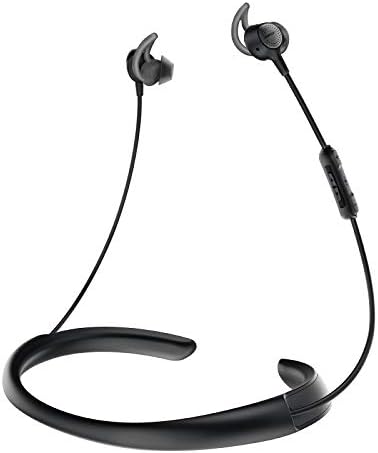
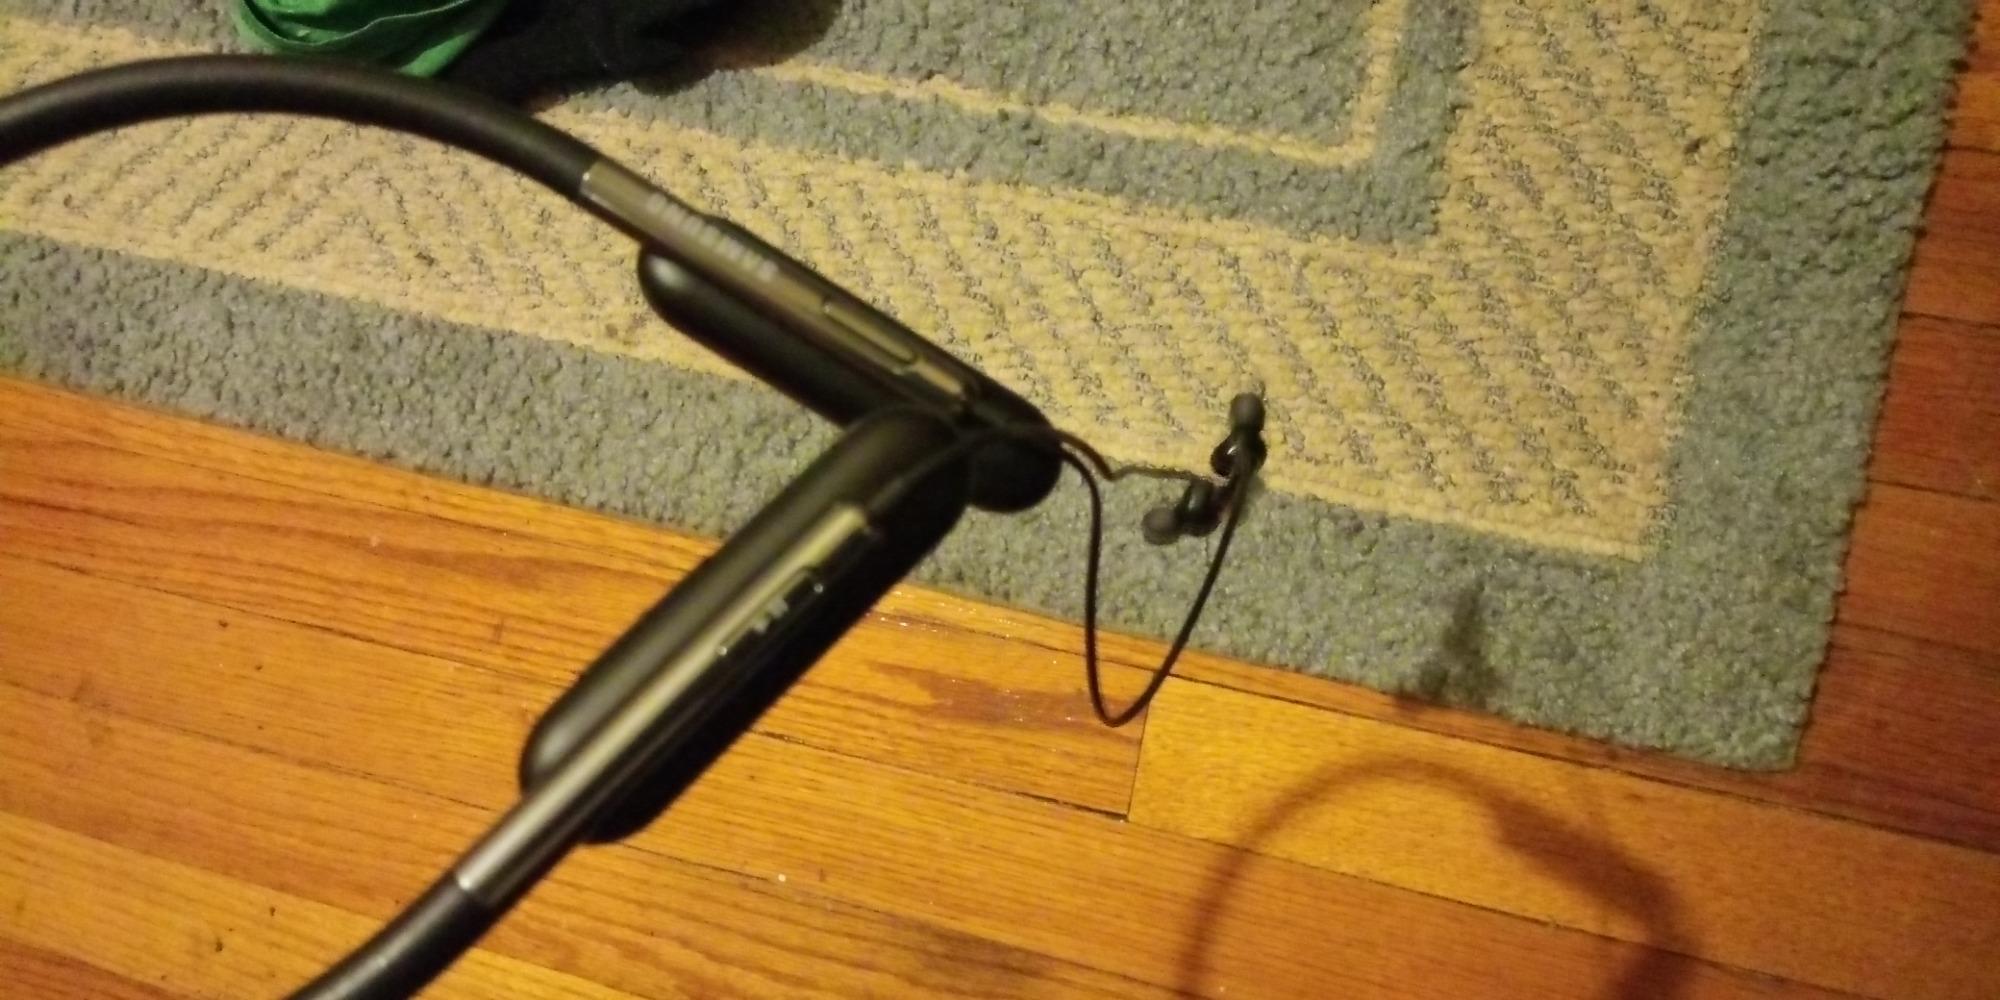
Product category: headphones
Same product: no